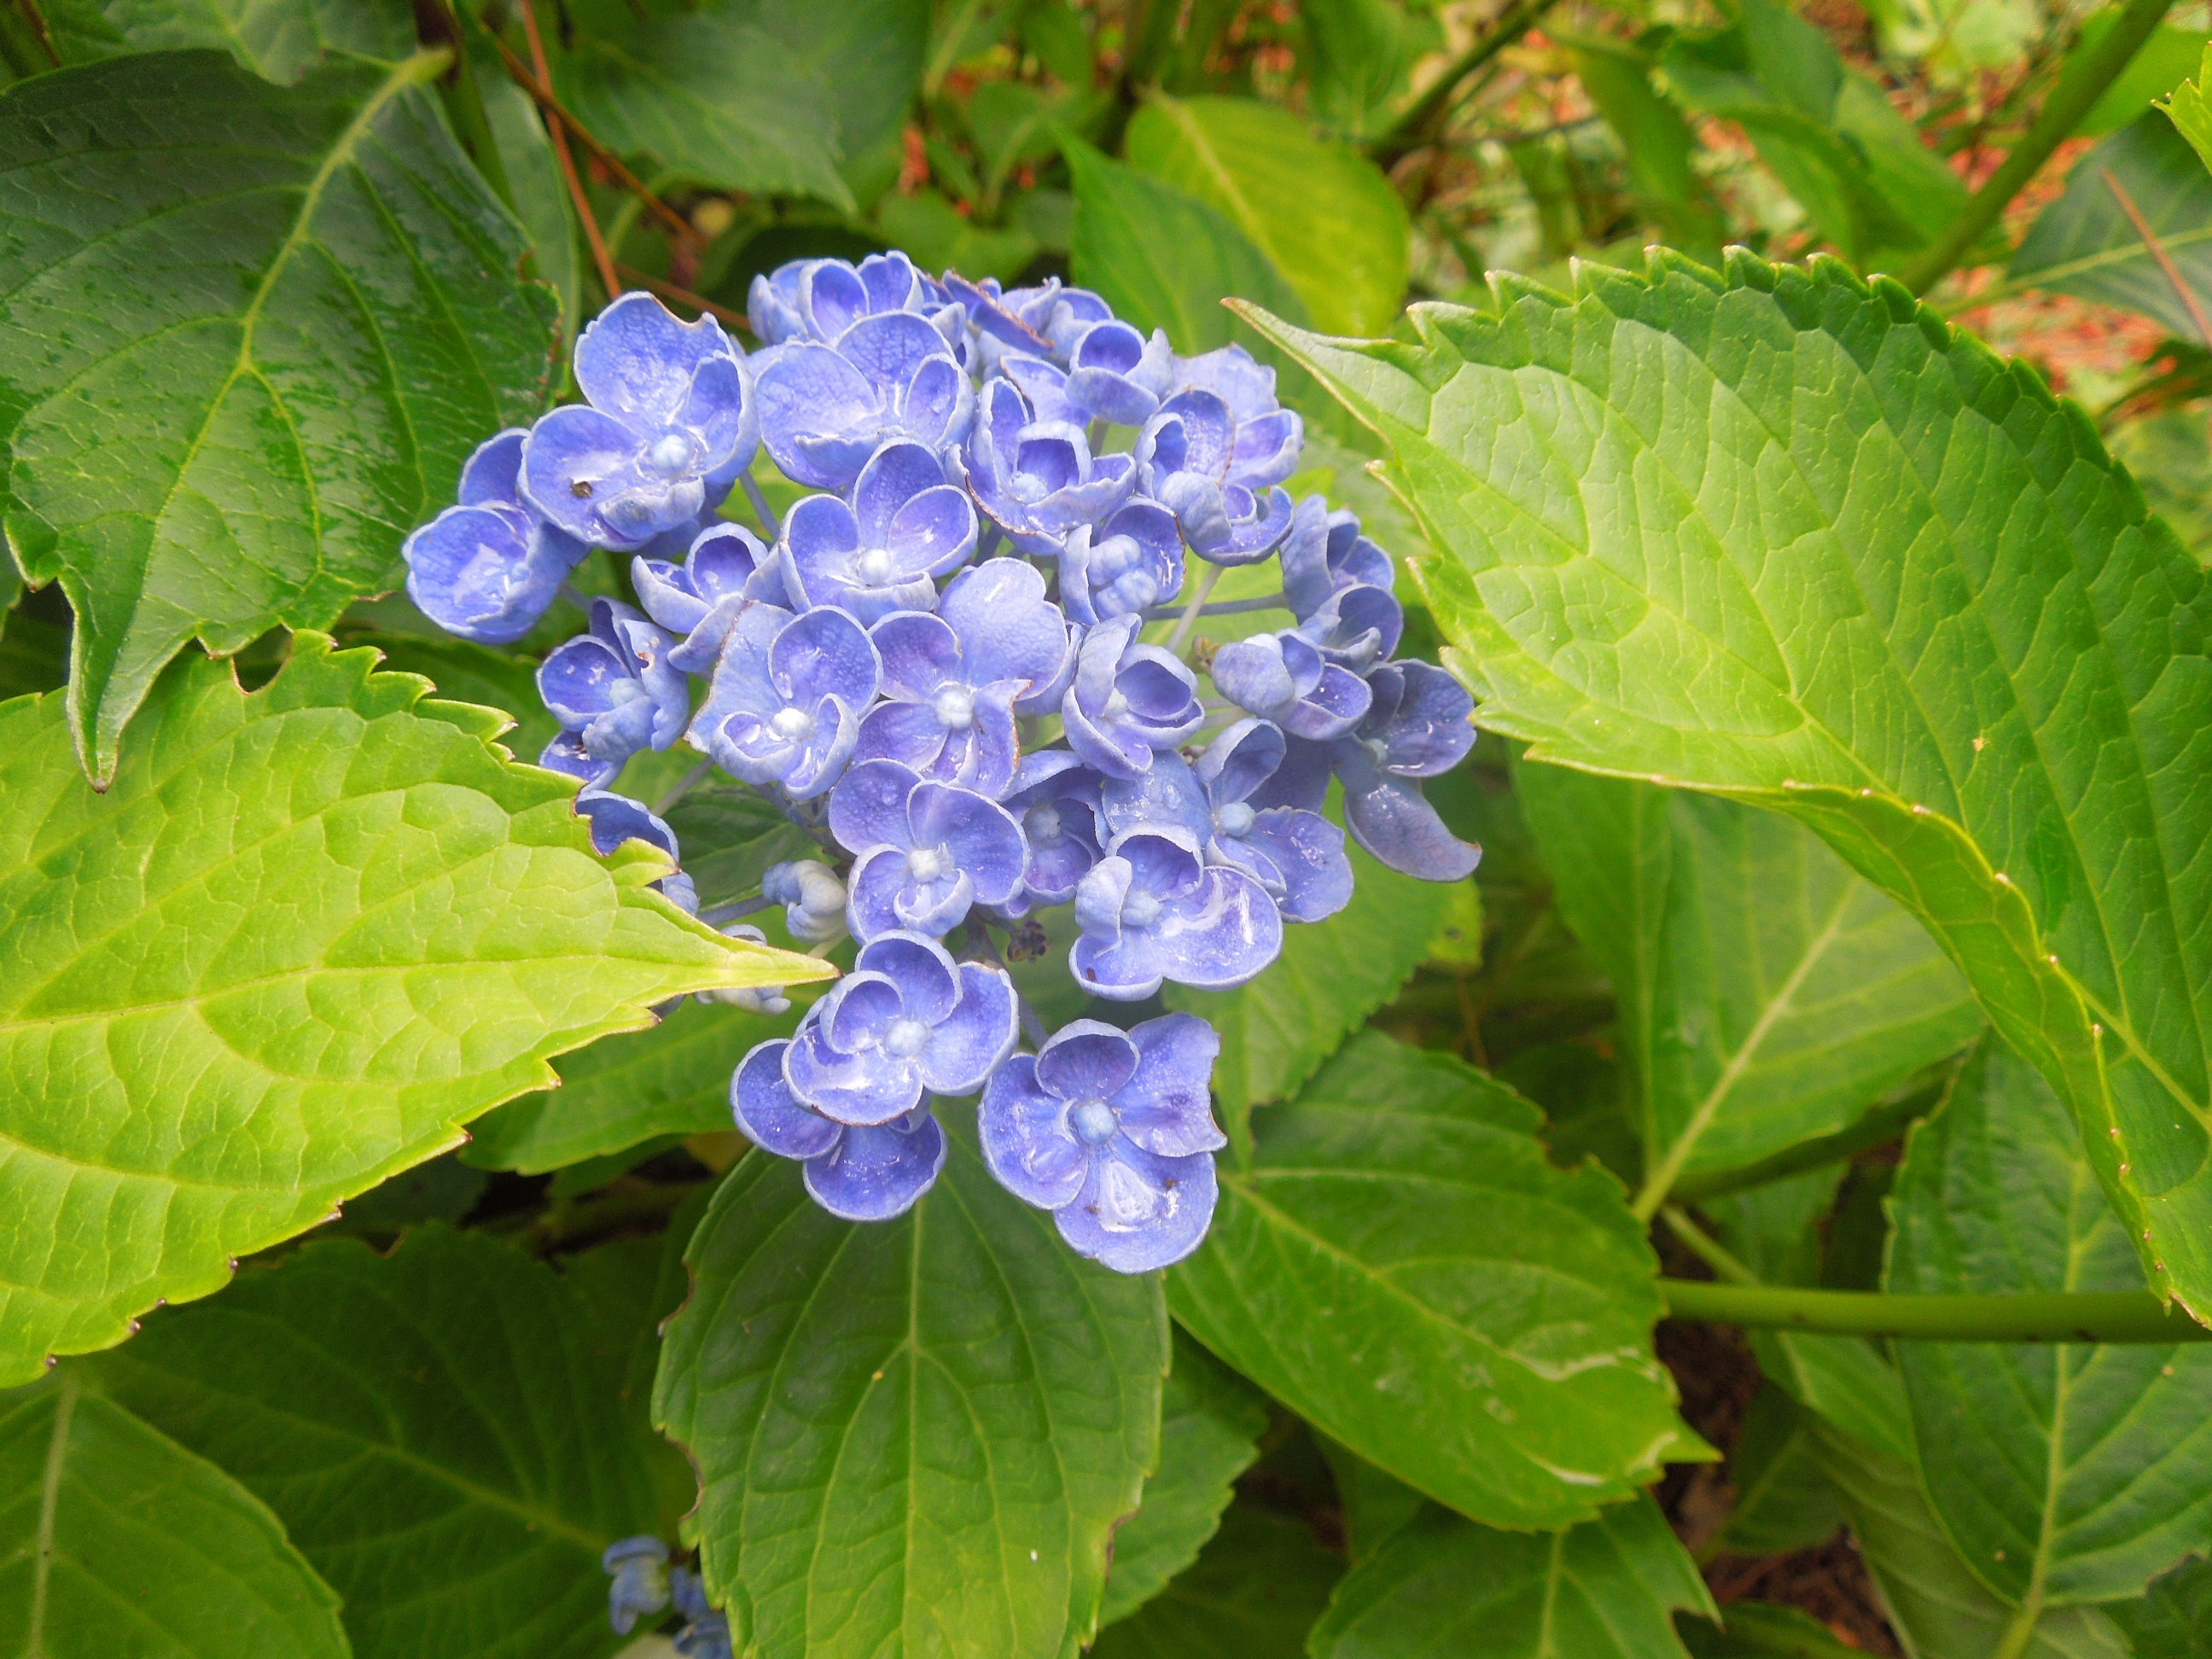
nature, plant, flower, blue, hydrangea, flowers, shrub, flowering plant, hydrangeaceae, cornales, annual plant, land plant, hydrangea serrata, ortensia